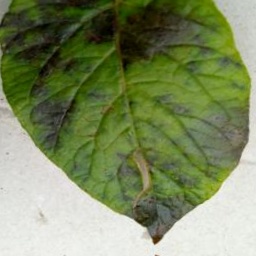
Etiqueta: Late Blight